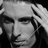
Emotion: neutral